History of fashion design

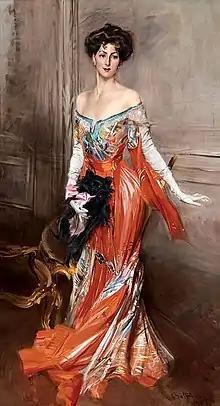
Fashionable lady of the era: portrait by Giovanni Boldini (1845–1931) showing Elizabeth Wharton Drexel in 1905.

The outfits worn by fashionable women of during the Belle Époque (1871–1914) were strikingly similar to those worn in the heyday of the fashion pioneer Charles Worth. By the end of the 19th century, the horizons of the fashion industry had broadened, due to the more stable and independent lifestyles of well-off women and the practical clothes they demanded. However, the fashions of the Belle Époque still retained the elaborate, upholstered style of the 19th century. The changing of fashion was unthinkable, so the use of different trimmings was all that distinguished clothing from one season to the next.